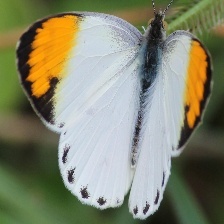
Species: ORANGE TIP
Butterfly family (ImageNet category): cabbage_butterfly